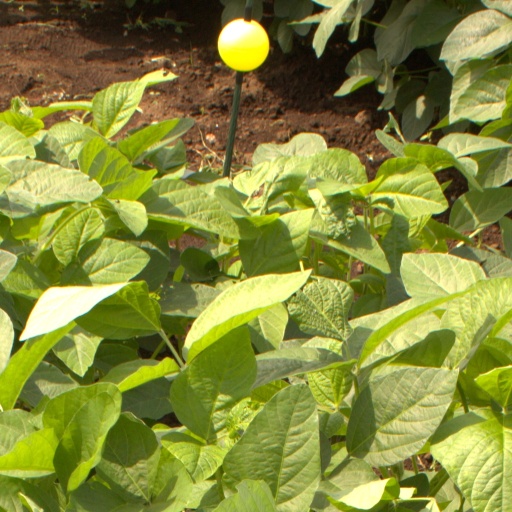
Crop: soybean